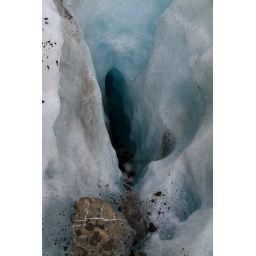
This is where the surface water runs down into the river forming beneath the glacier and out of it's mouth.